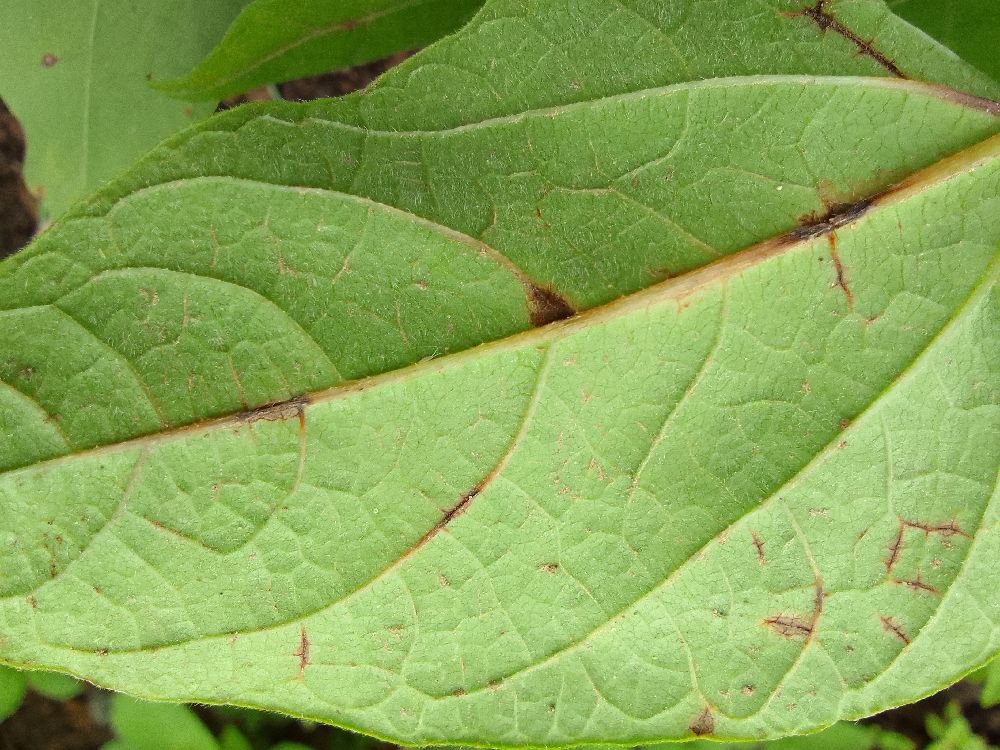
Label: anthracnose